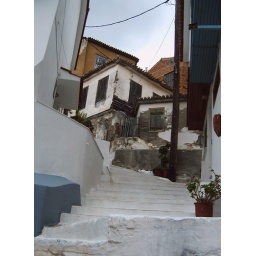
A typical street in Samos Vathy, the oldest part of Samos city, on a hill side.